List of cruisers of the Russian Navy

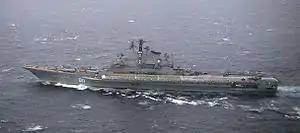
Heavy aircraft-carrying cruiser "Minsk". 1983

Tyazhelyi avianesushchii kreiser \ «тяжёлый авианесущий крейсер» (ТАКР). Ships were purposed to air cover of patrol regions of Soviet ballistic missile submarines (to destroy opponent's antisubmarine helicopters and airplanes), as well as searching and destroying opponent's guided missile & multi-purpose submarines and (3rd purpose) to striking the opponent's above-water ships by guided missiles, consisting of ships' squadrons and cooperating with other fleets' forces. Despite the superficial resemblance, they were not aircraft carriers in that sense, in which this term is applicable to American and British carriers. They were not intended to be the main shock force of the Navy, but only a part of own strategic submarines' defense system (first three units). Fourth ship really became a large training base for fifth, her aircraft (Yak-141) was not completed and she remained with helicopters only, i.e. as antisubmarine cruiser. Fifth unit (and uncompleted sixth) were designed as ships of transitional type, and only seventh, non-completed nuclear "Ulyanovsk", although classified officially to cruisers, could become a first Russian relatively full aircraft carrier.